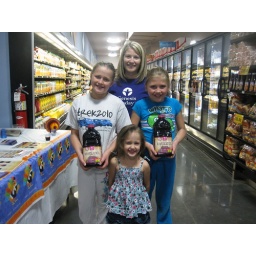
These cute girls won free bottles of juice by playing our Pumpkin Bowling!